Seneca language

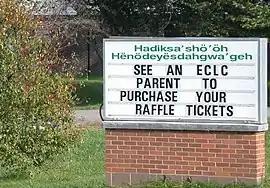
A sign in the Seneca language on the Cattaraugus Reservation. This is also an unorthodox example of the use of capital letters in Seneca.

is an apico-alveolar stop . It is voiceless and aspirated before an obstruent or an open juncture (but is hardly audible between a nasalized vowel and open juncture). It is voiced and released before a vowel and resonant.